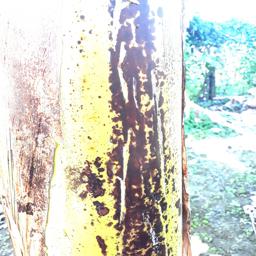
Label: PSEUDOSTEM WEEVIL